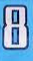
Number: 8